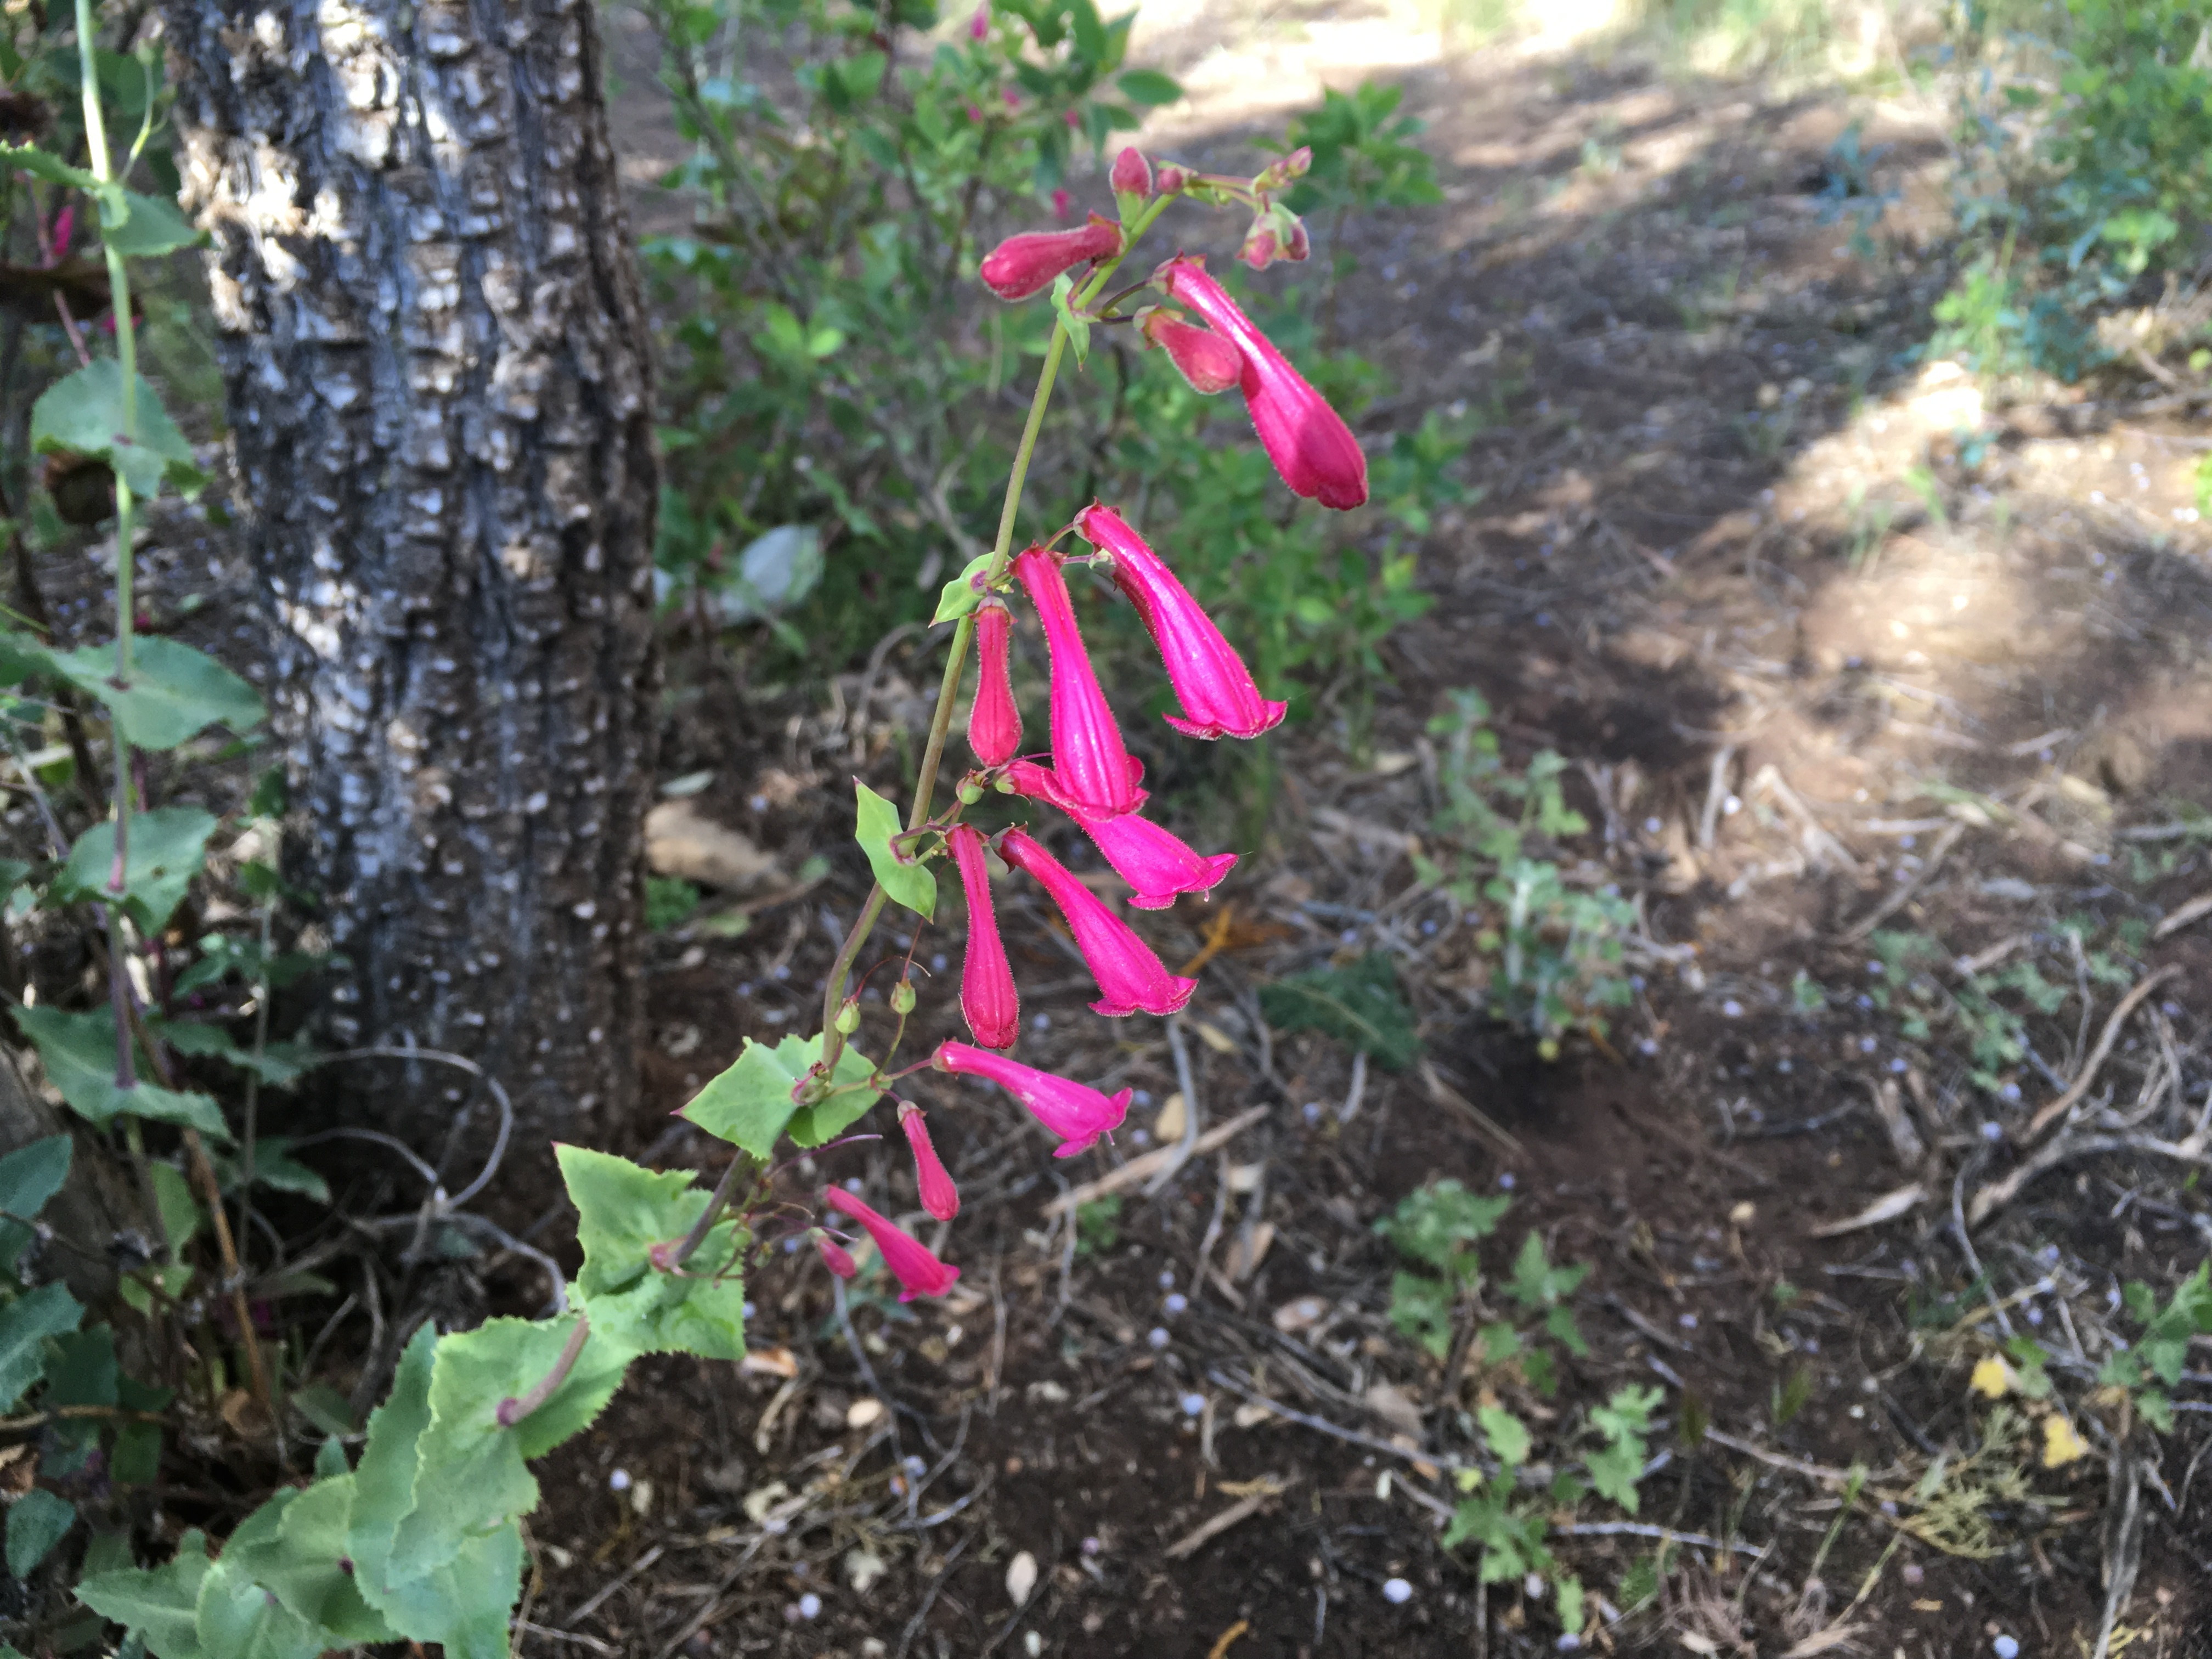
plant, leaf, flower, produce, soil, garden, flora, wildflower, shrub, woodland, flowering plant, land plant